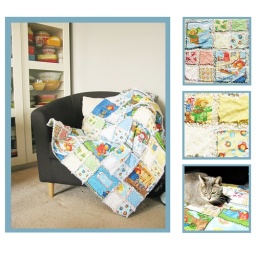
Finished Paddington Bear quilt, sitting on the chair in front of my pyrex cabinet (it's getting a bit full)